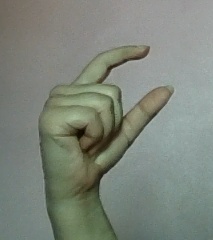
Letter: dal